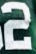
Number: 2